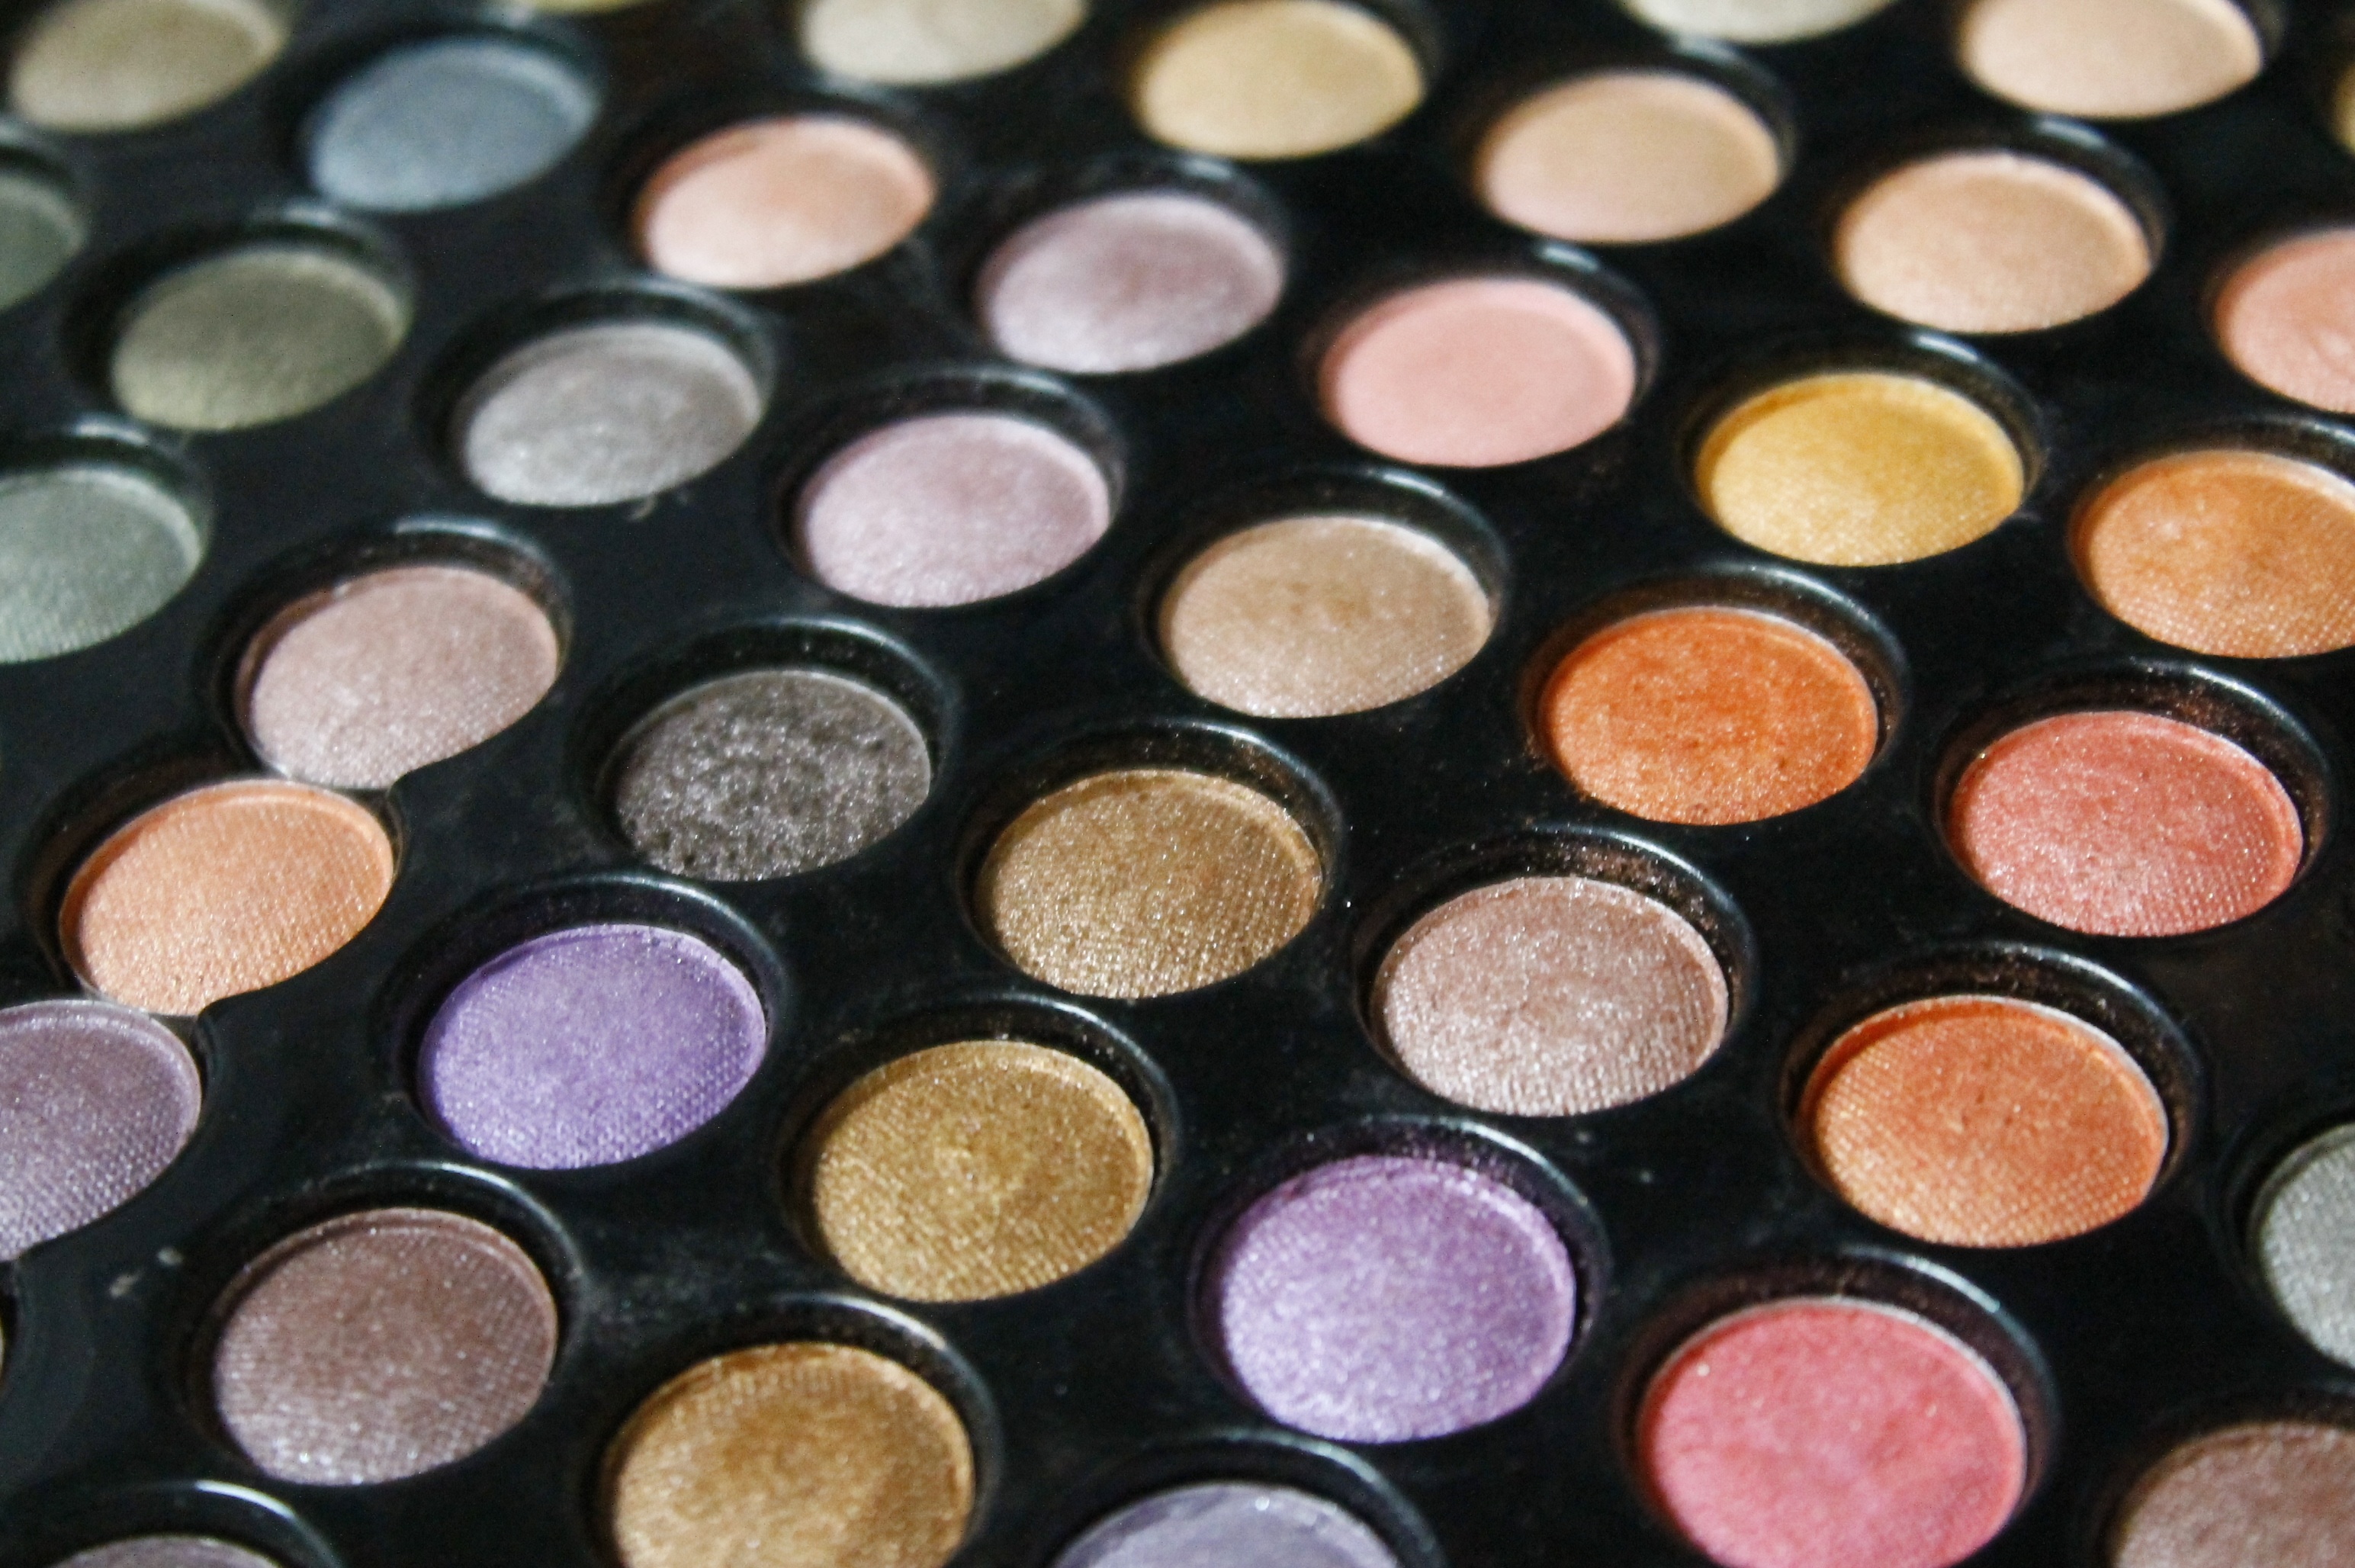
girl, color, fashion, lip, makeup, make up, human body, cheek, eye, organ, cosmetics, eyeshadow, eye shadow